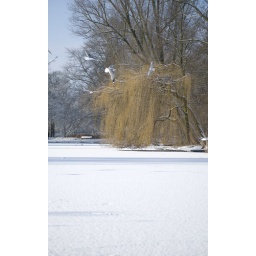
Gulls having a ball flying over the pond in the wintery Oosterpark